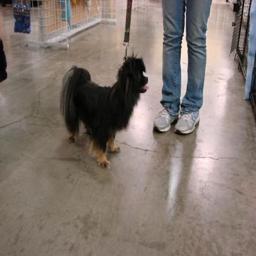
Animal: dogs